Pearson's Coupling

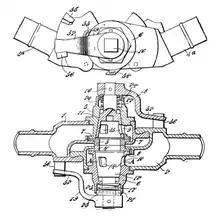
Pearson's Coupling - Side Elevation and Sectional Plan, 1909

Pearson's Coupling was a safety relevant improvement for connecting the hoses of the Westinghouse Air Brake Company between railway carriages.